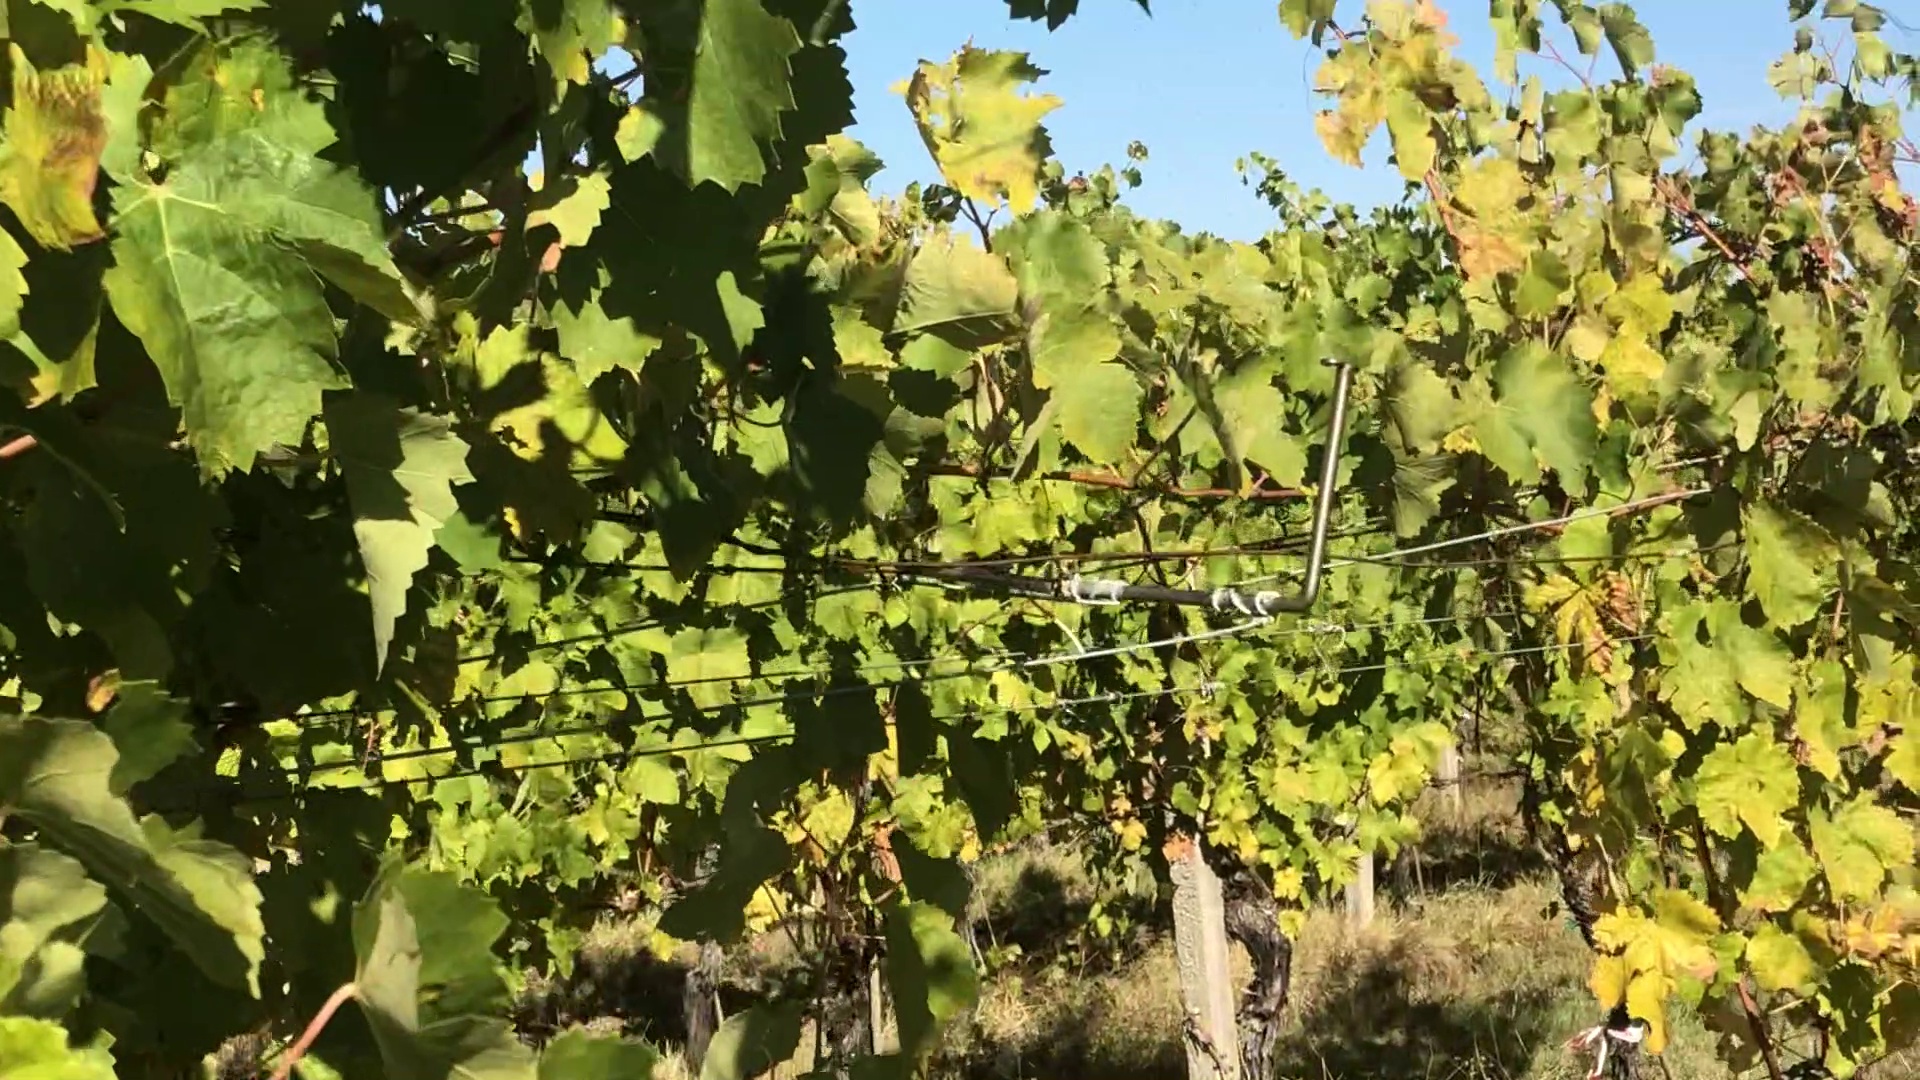
Label: healthy